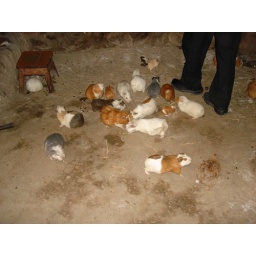
Guinea pigs in house